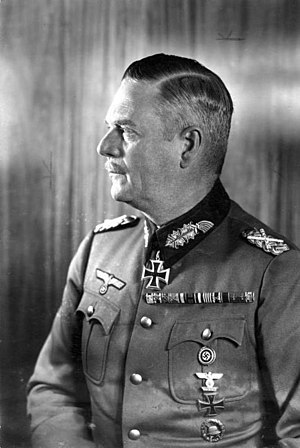
Wilhelm Keitel
Wilhelm Keitel
Wilhelm Bodewin Johann Gustav Keitel var en tysk hærofficer.